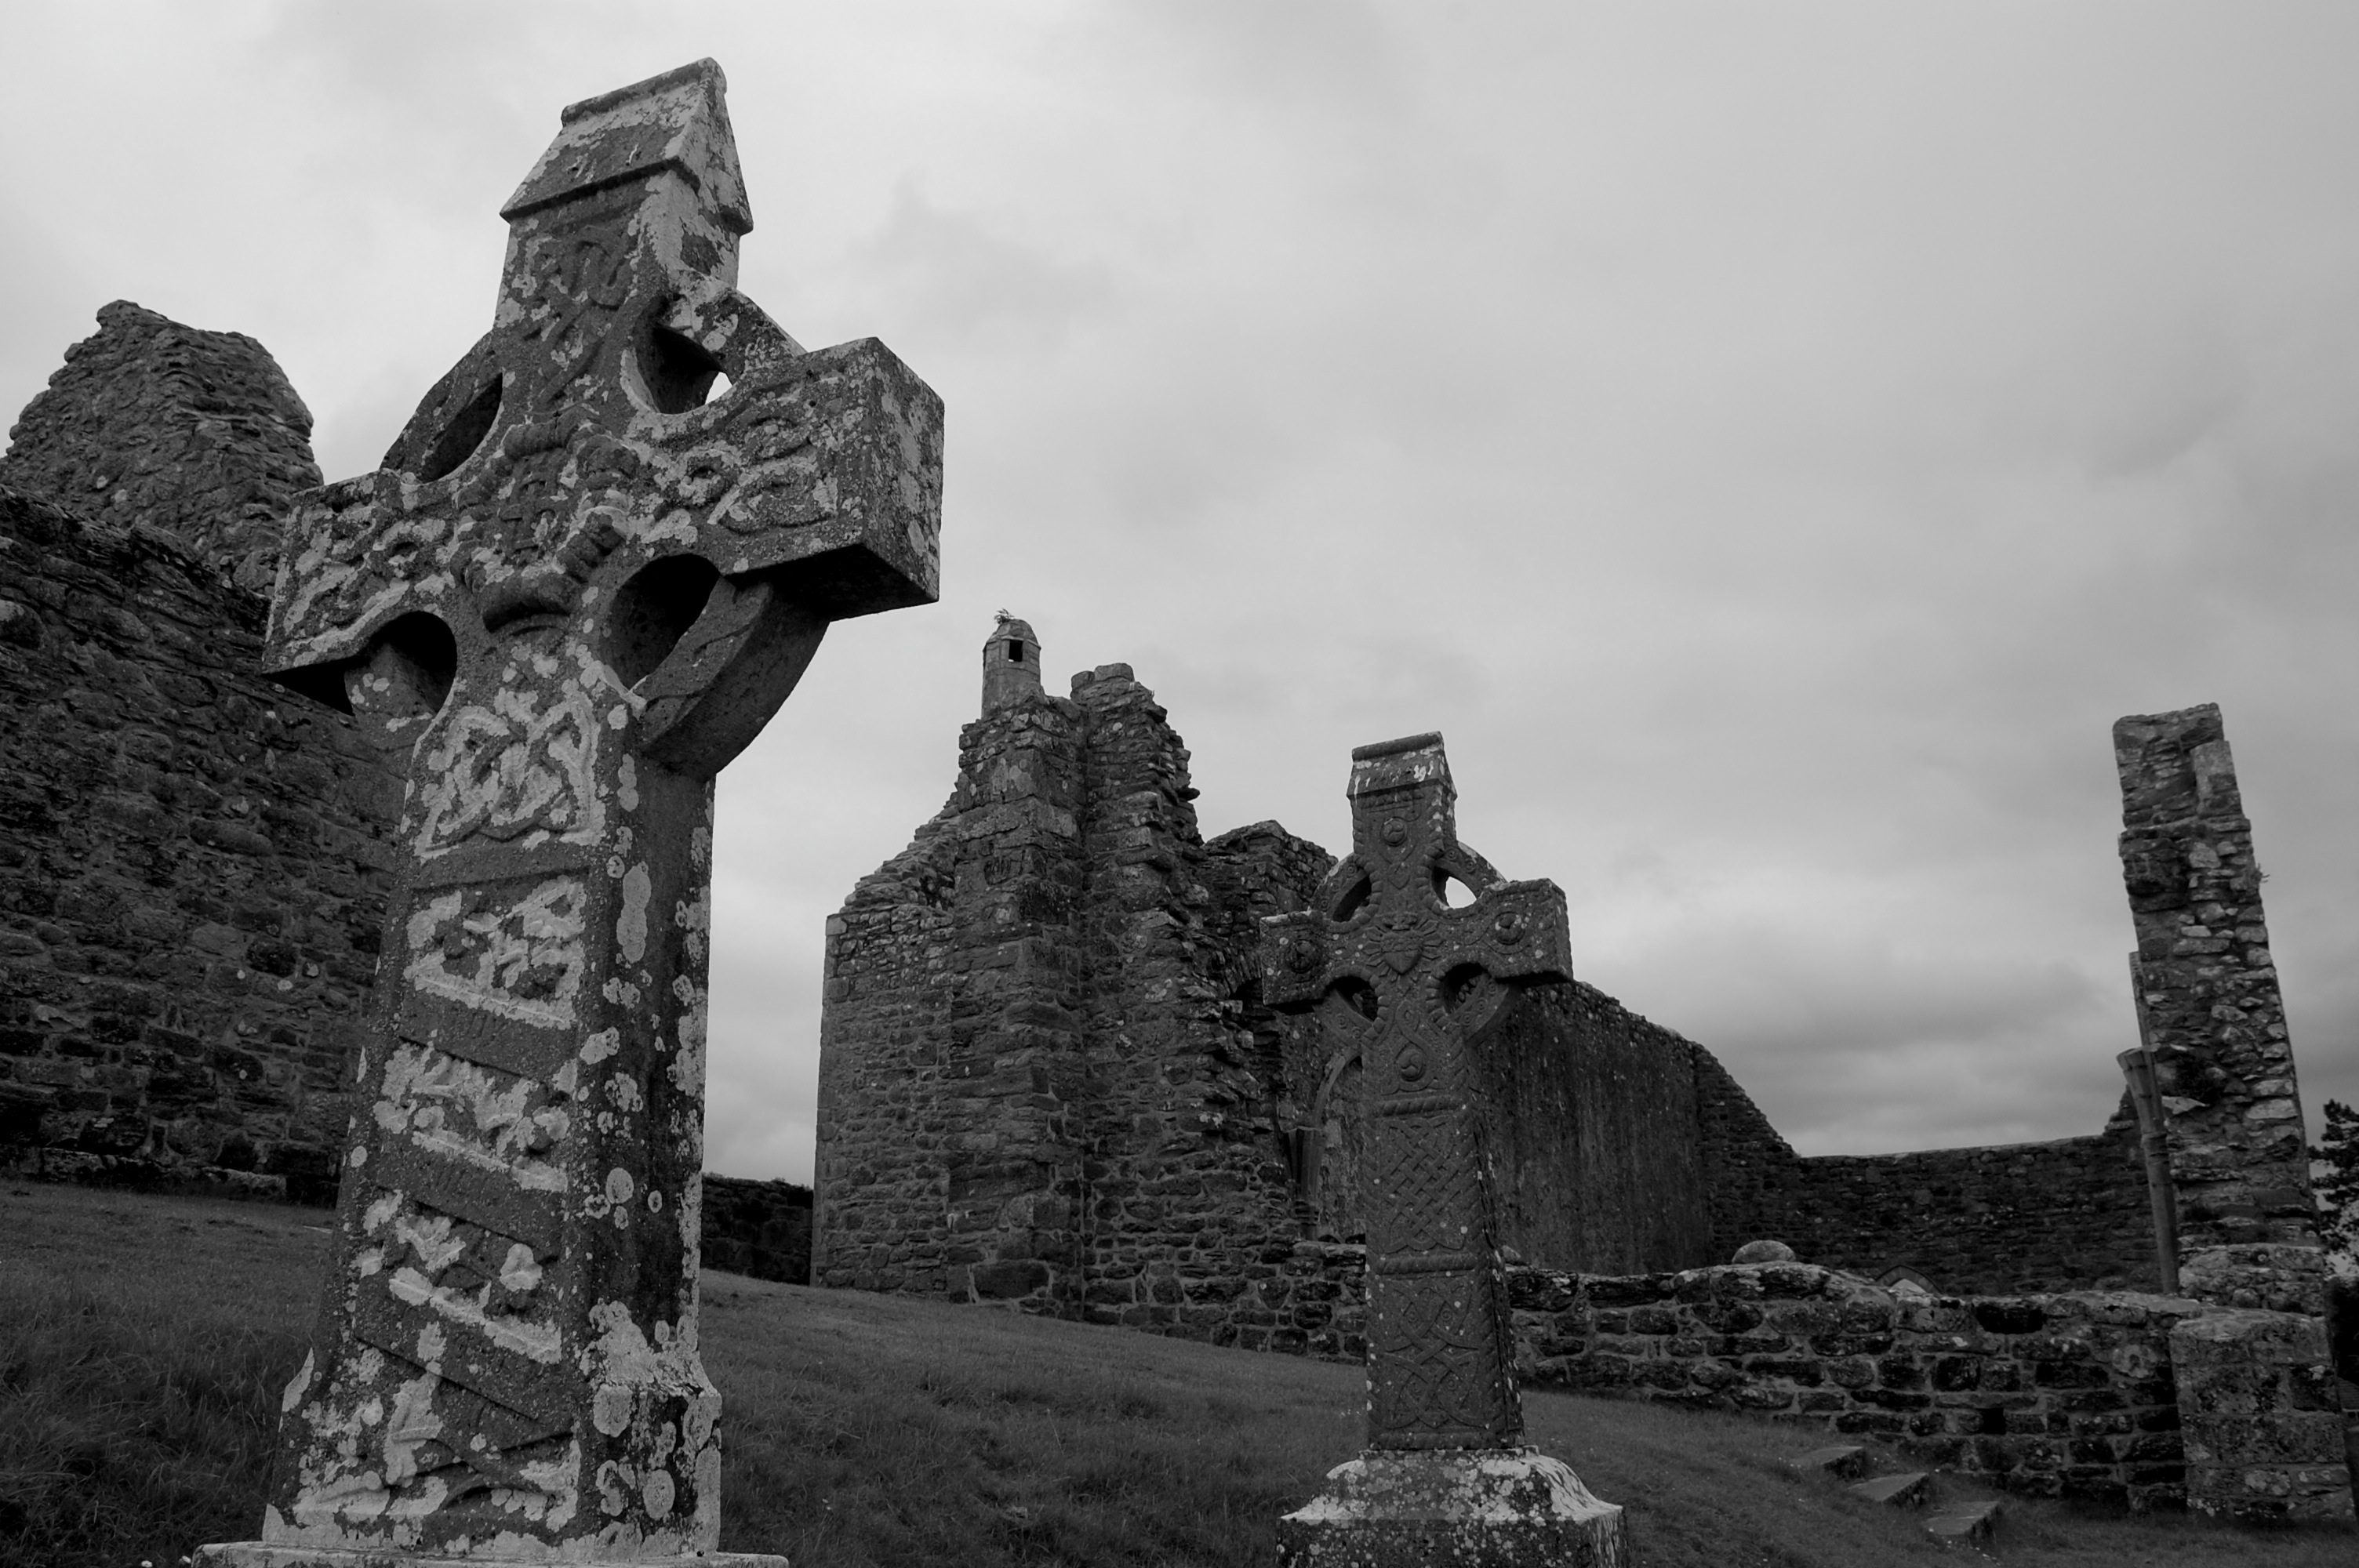
rock, black and white, white, monument, statue, landmark, cemetery, ruin, black, monochrome, sculpture, art, temple, ruins, history, ireland, crosses, celtic crosses, monochrome photography, clonmacnoise castle, ancient history